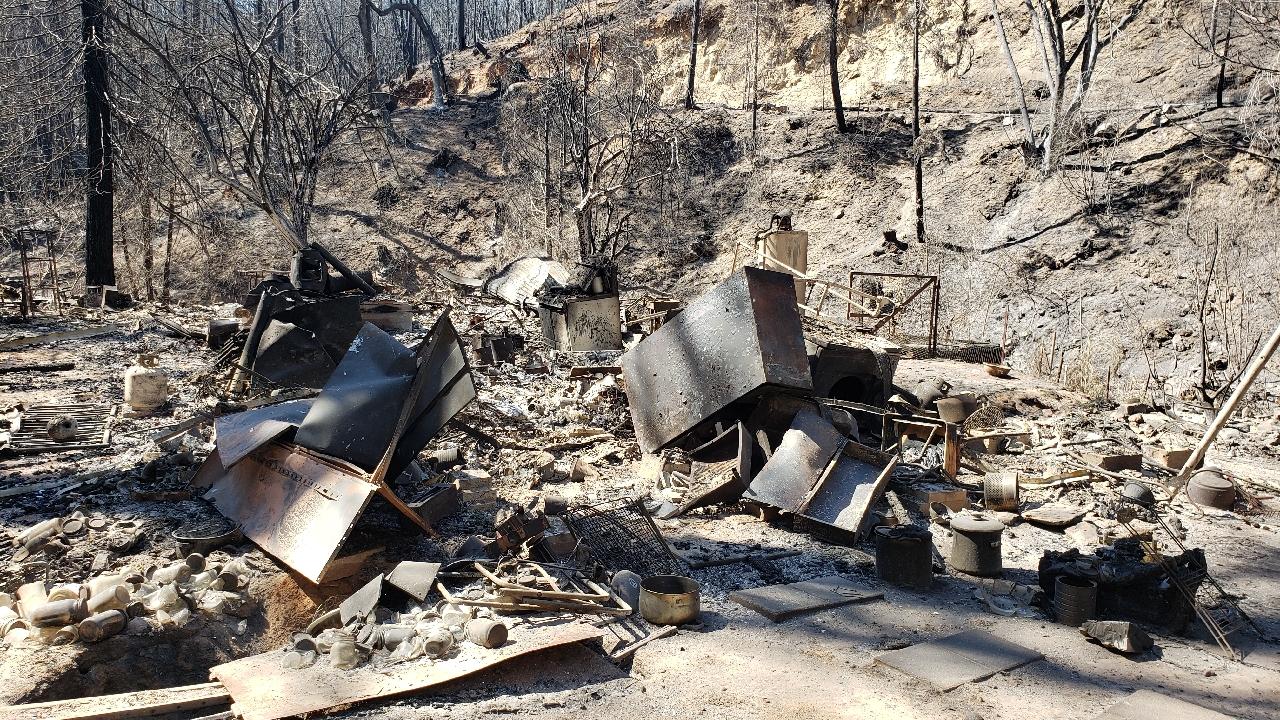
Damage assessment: destroyed